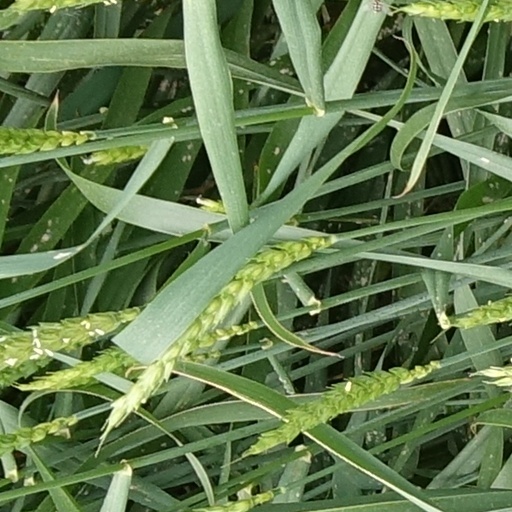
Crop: wheat